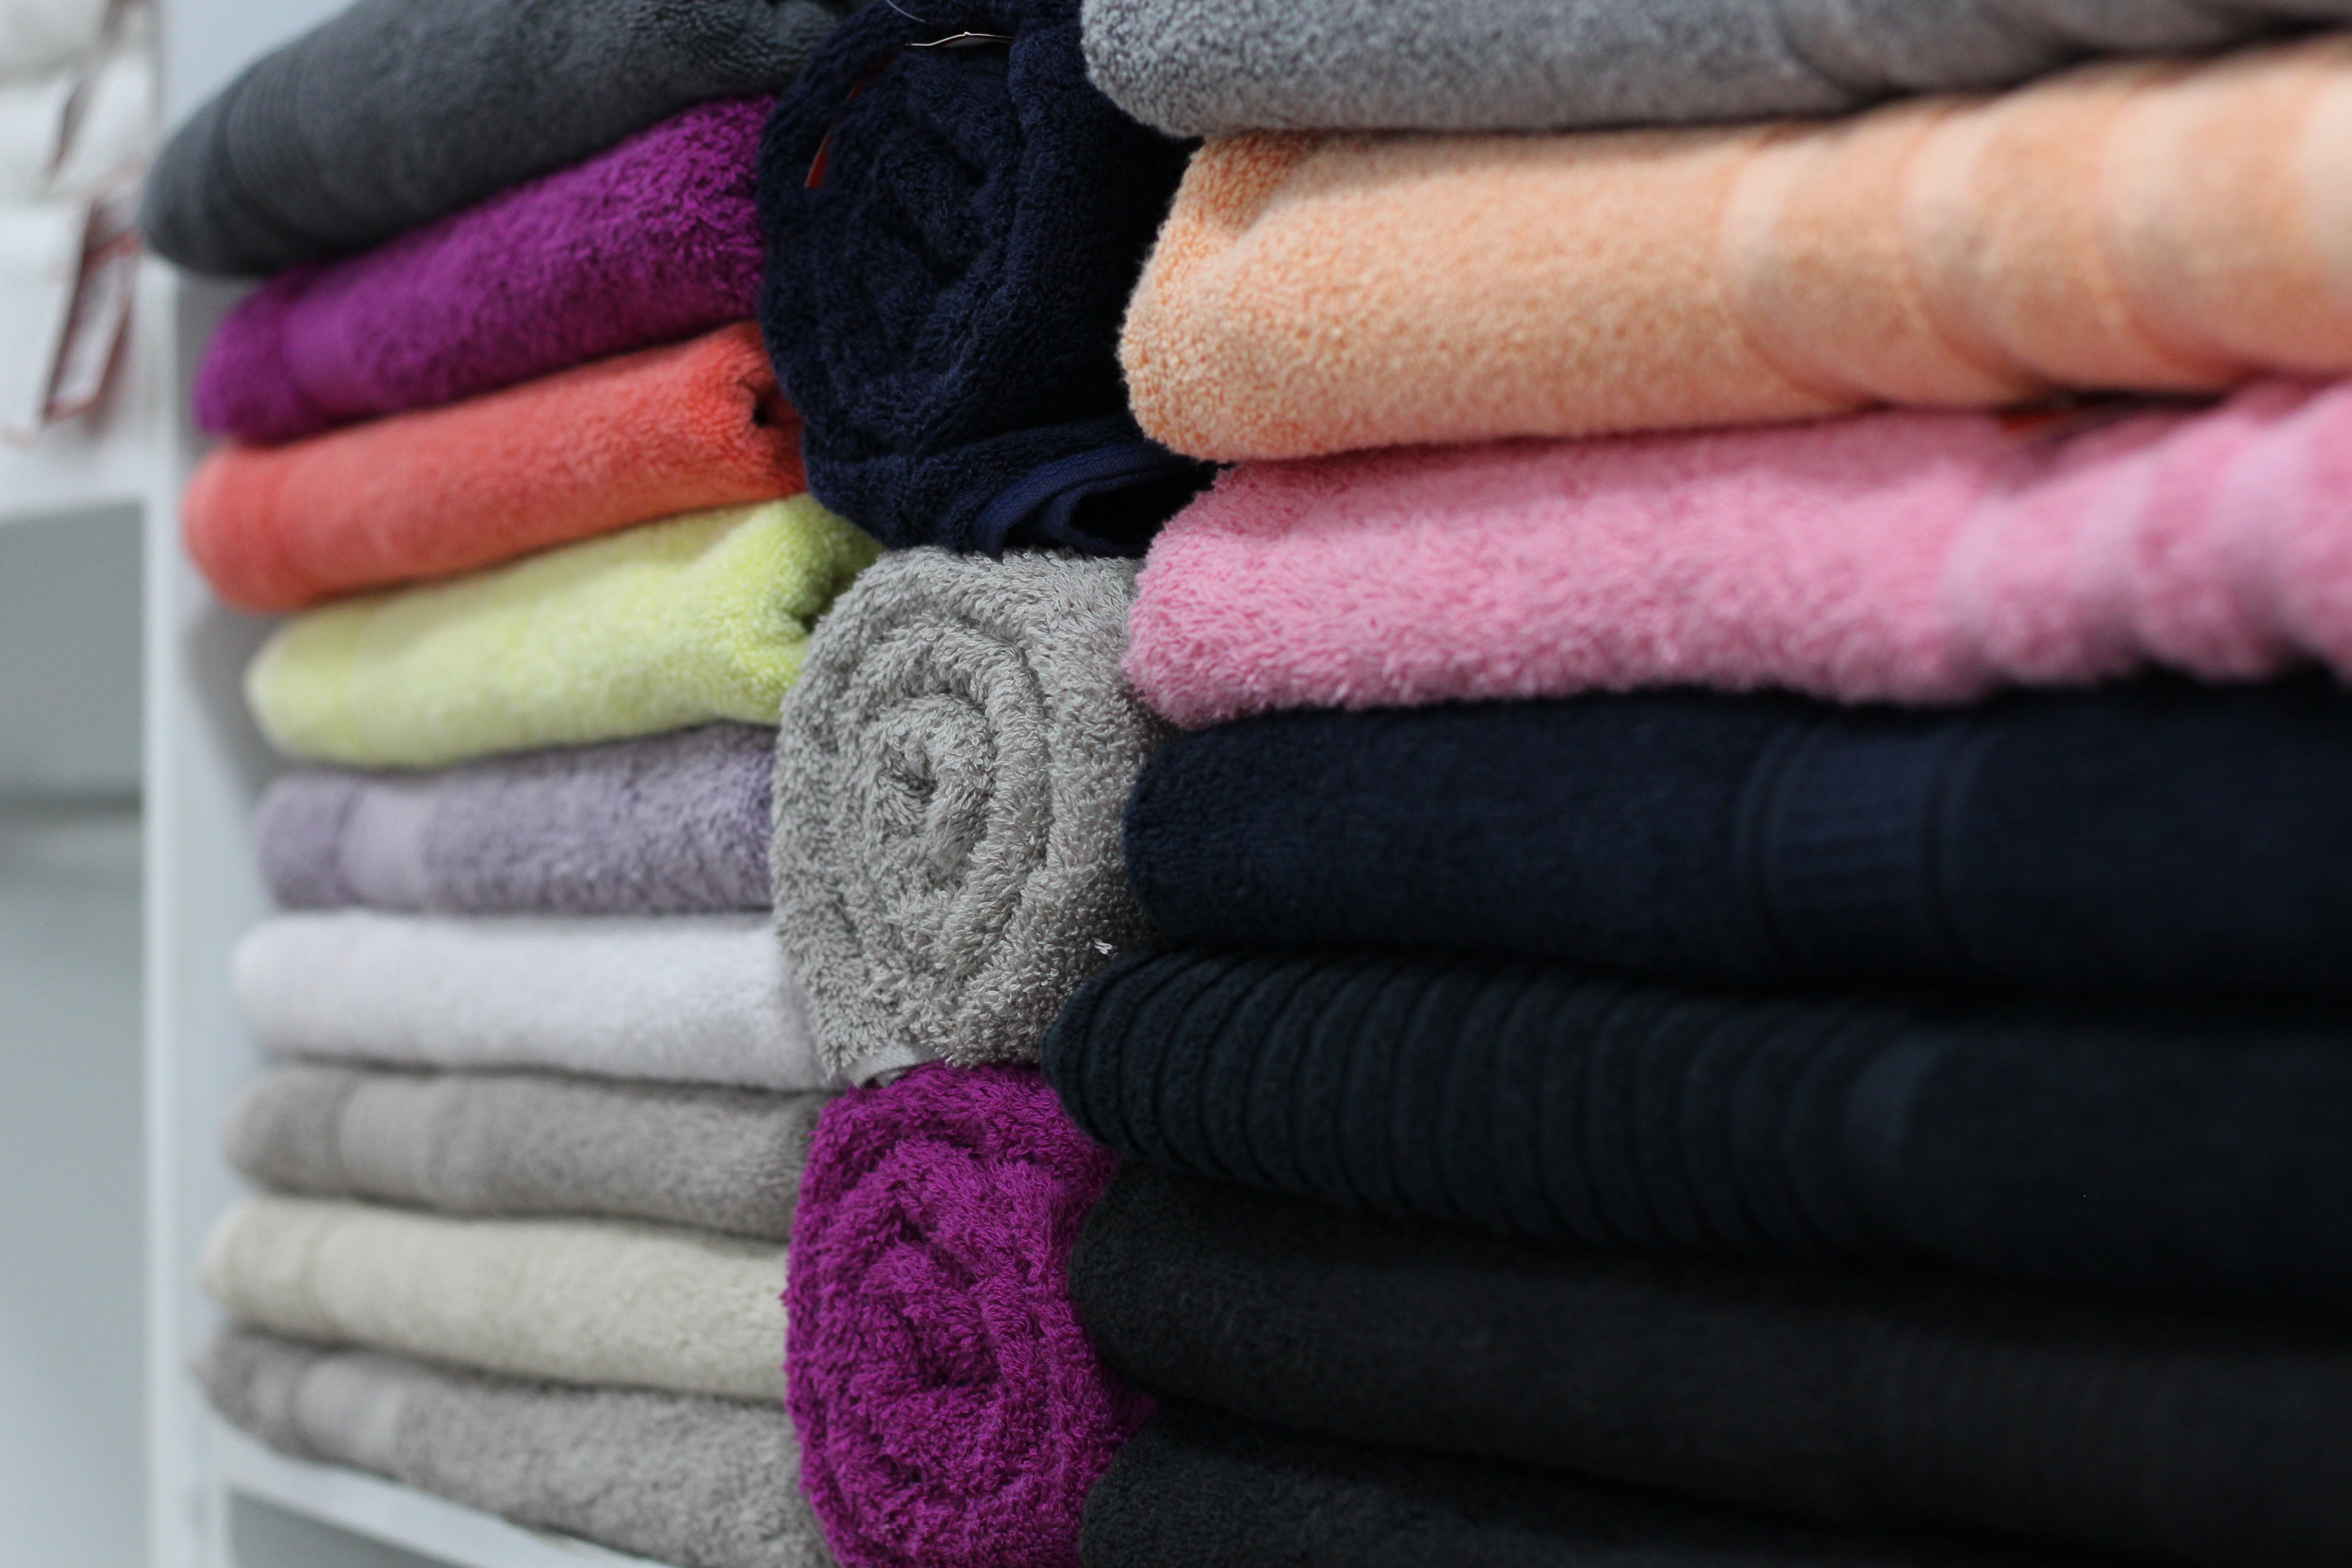
white, travel, dry, fur, store, colourful, color, wash, colorful, wool, material, thread, woolen, textile, towels, bath, buy, shower, hygiene, for sale, linens, bath linen